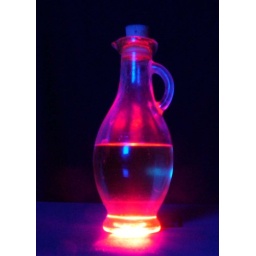
blue and red laser illumination in long exposure (10s)